256th Fighter Aviation Regiment

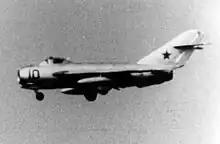
A MiG-17 of the type operated by the regiment after the Korean War

In August 1952 the 256th was moved back to Kamen-Rybolov when the 190th IAD rotated out of China. Zabelin became the regiment's permanent commander in November. The regiment received Mikoyan-Gurevich MiG-17 aircraft in 1954. The regiment was disbanded on 13 June 1959.